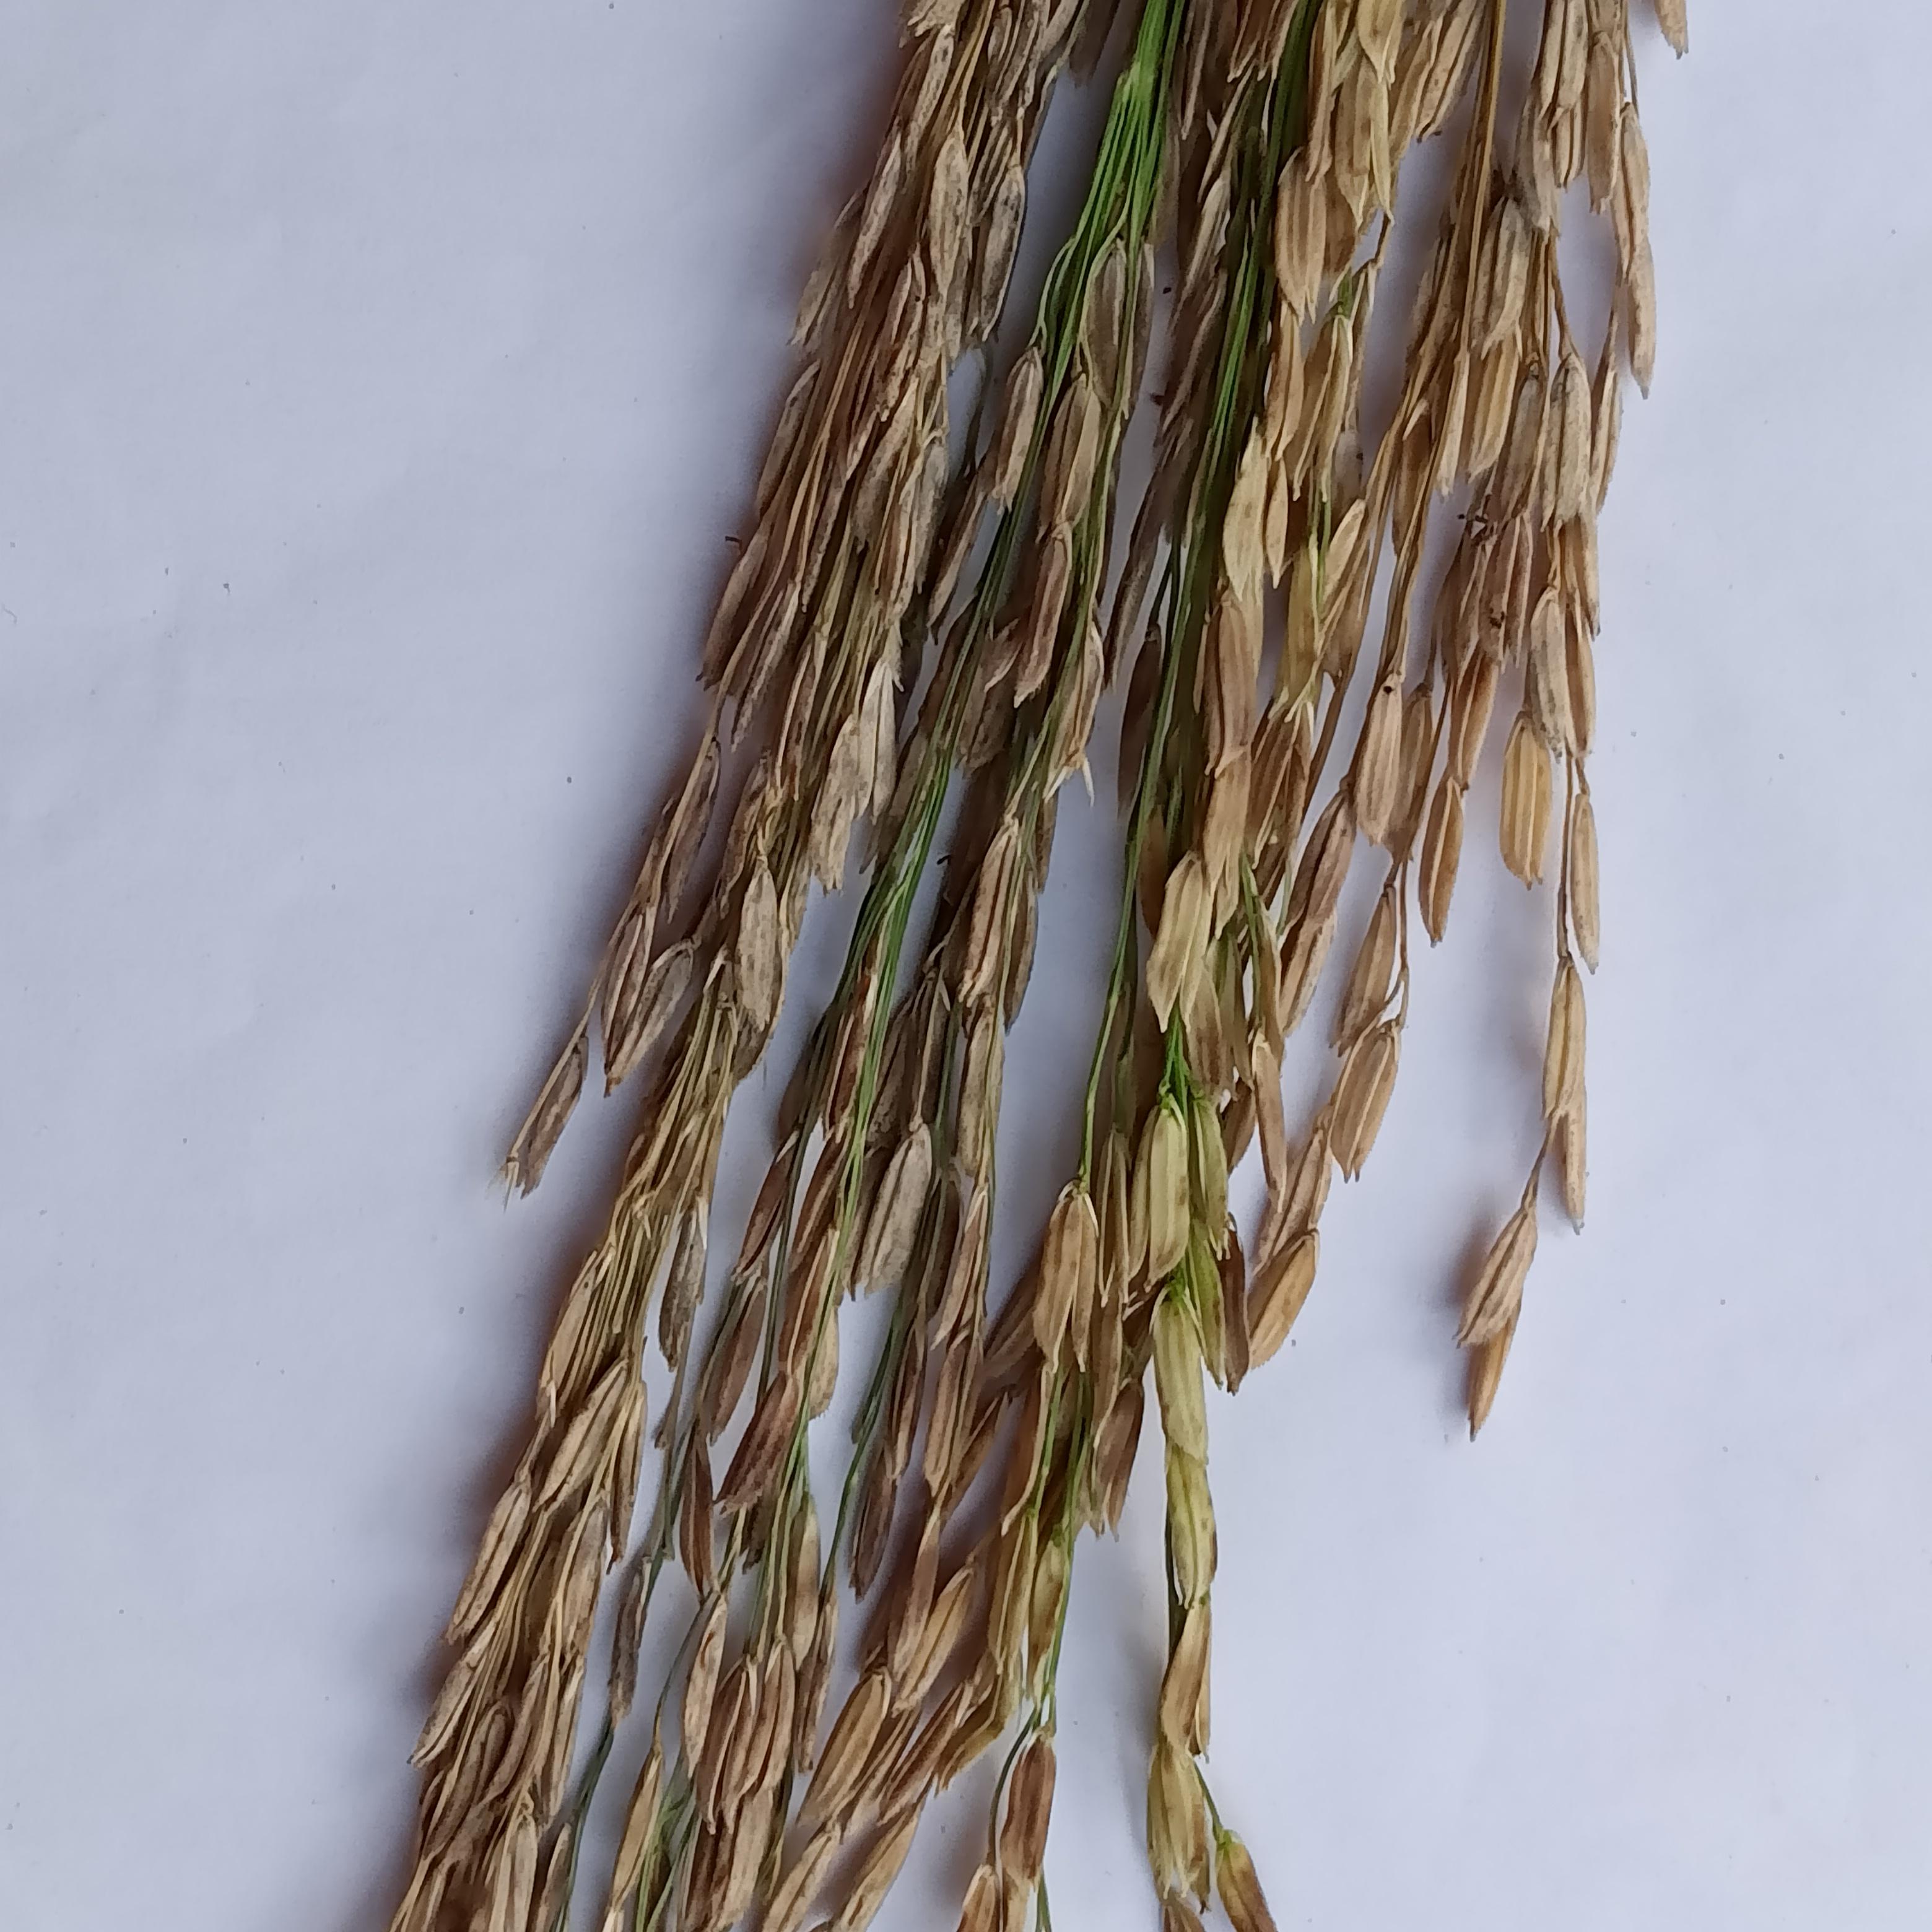
Label: Rice___Neck_Blast